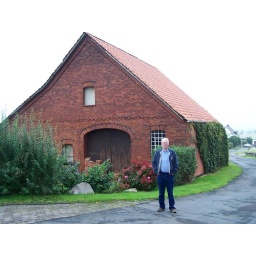
Earl by the house next door